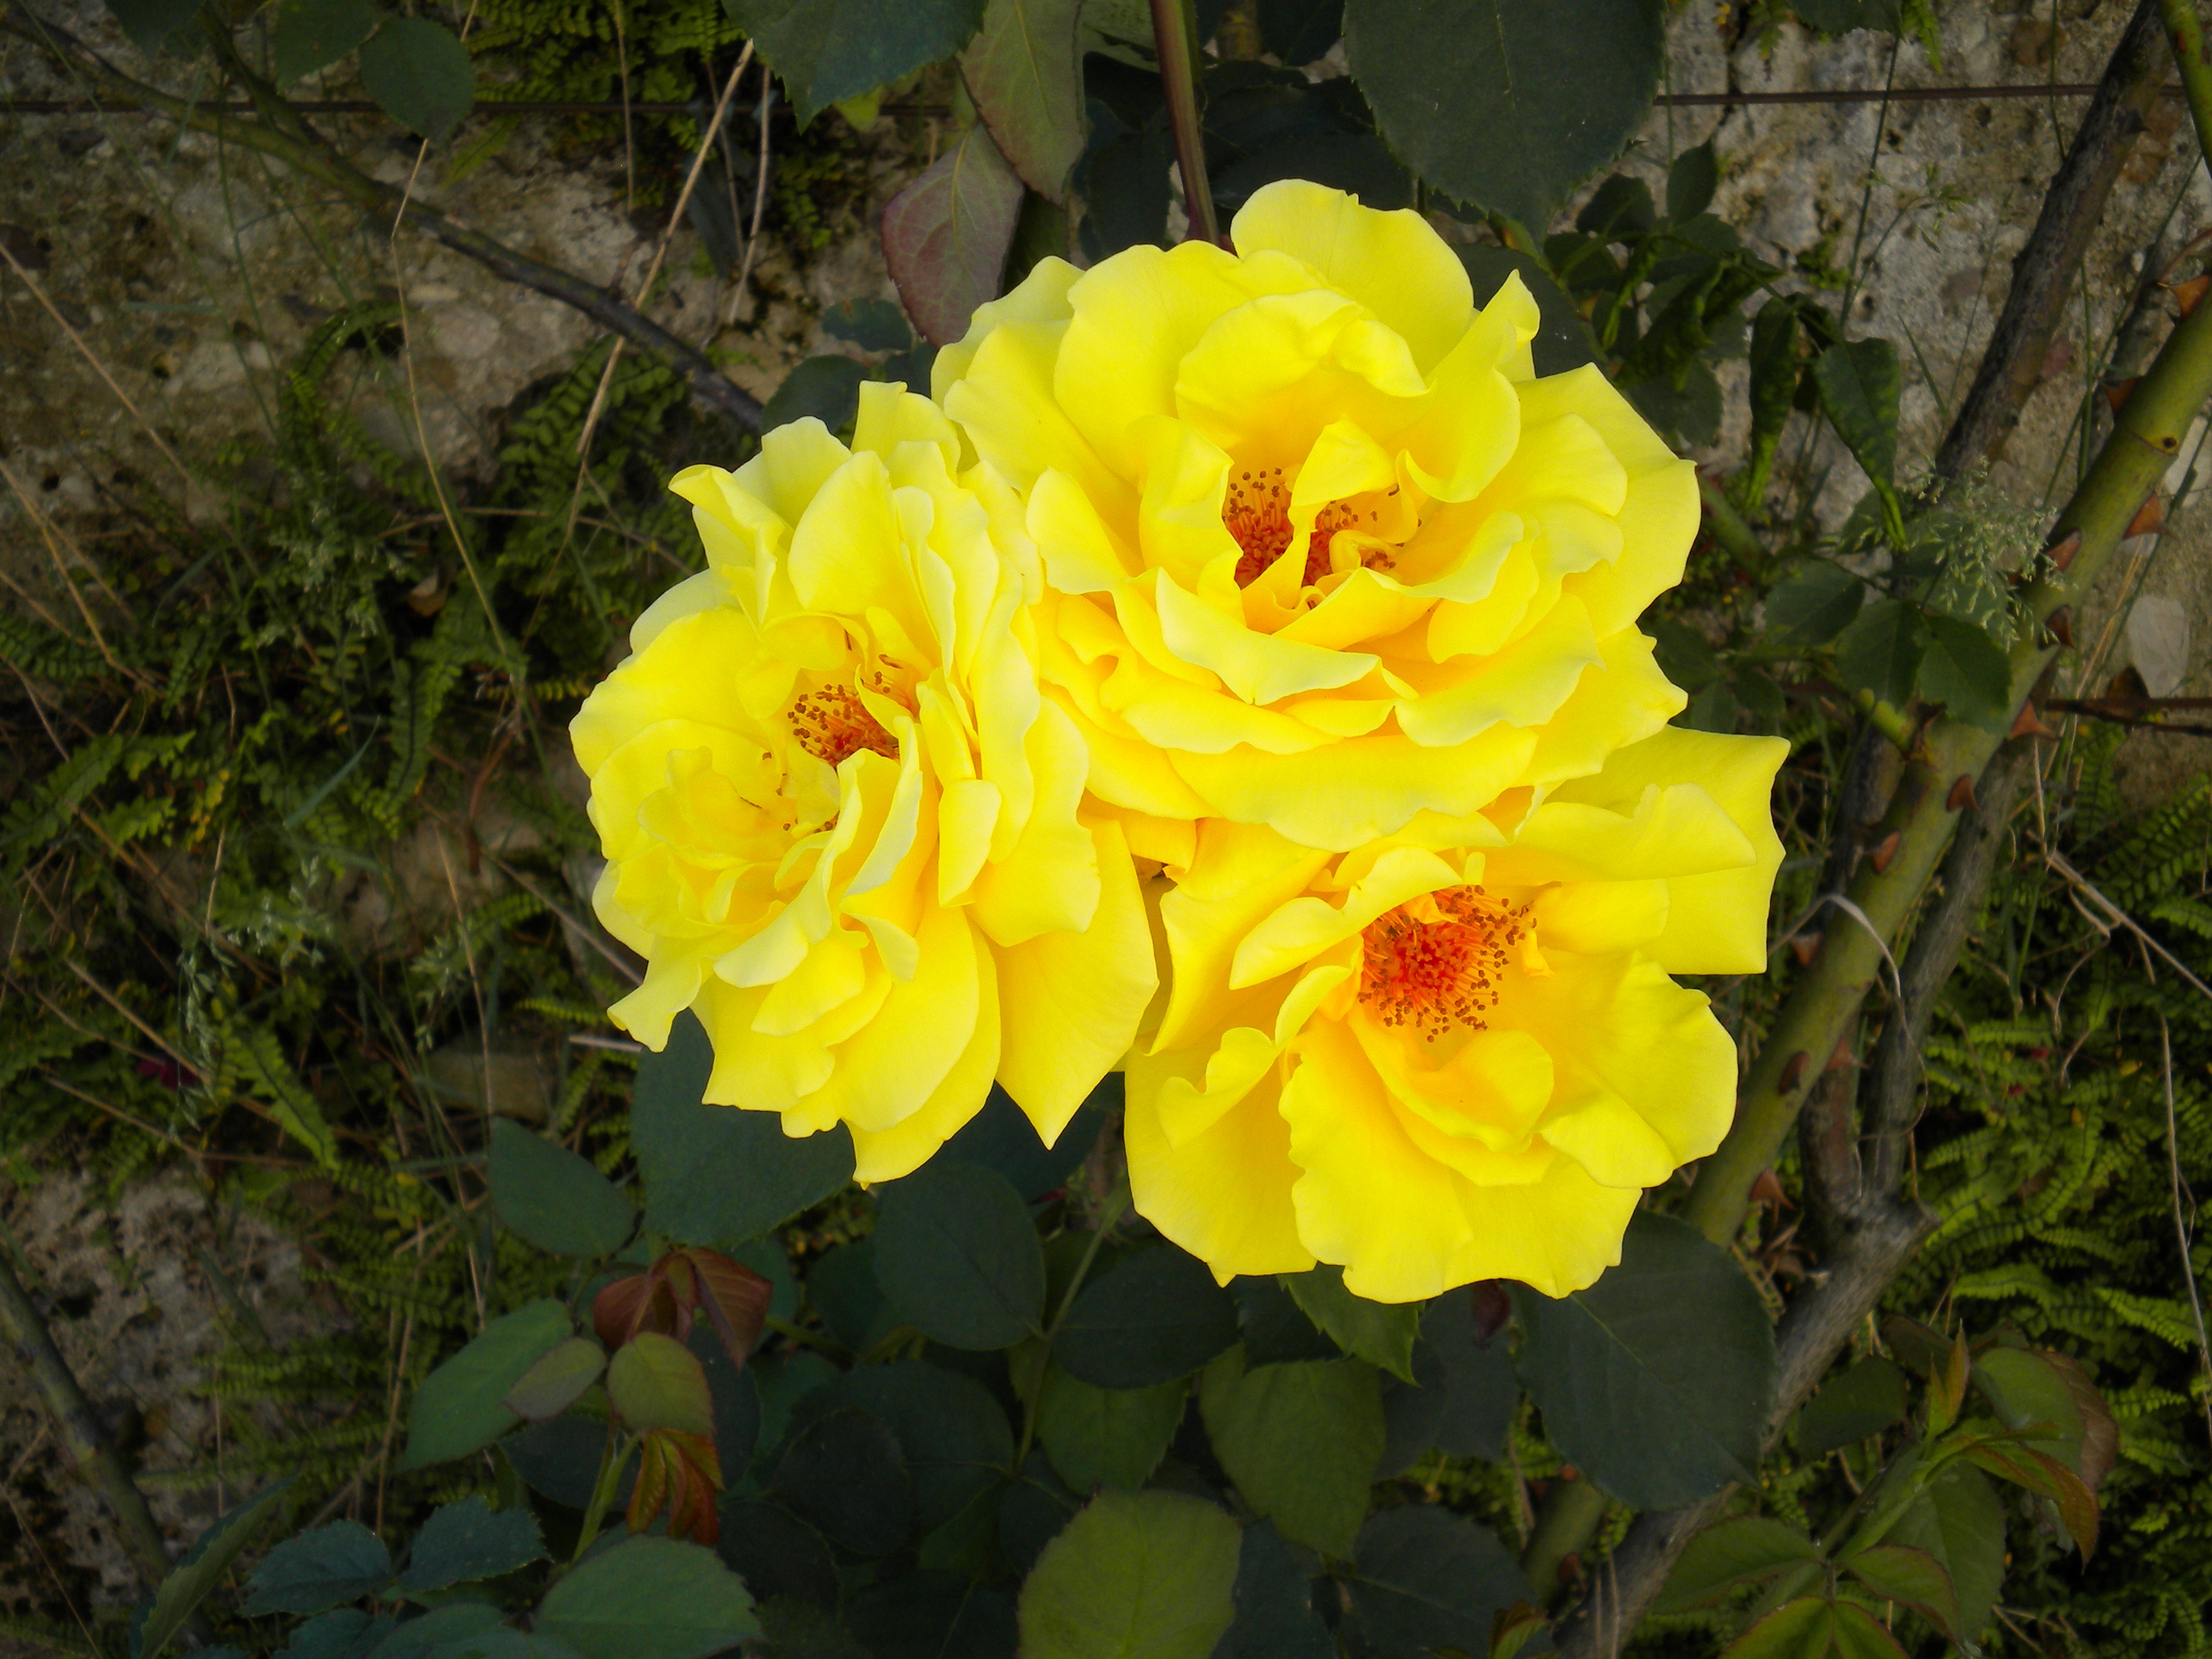
blossom, plant, flower, petal, bloom, rose, botany, yellow, flora, wildflower, shrub, flowering plant, garden roses, rose family, land plant, austrian briar